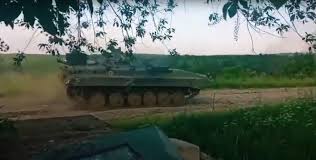
Label: BMP